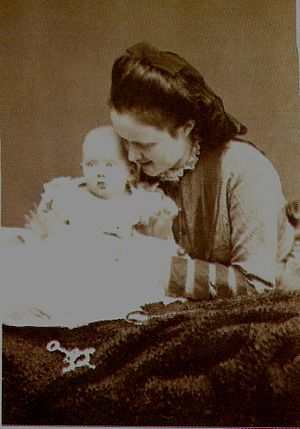
Marie af Rumænien (1870-1874) / Biografi
Prinsesse Marie med sin mor i 1871.
Prinsesse Marie af Rumænien var en rumænsk prinsesse. Hun var det eneste barn af Kong Carol 1. og Dronning Elisabeth af Rumænien.